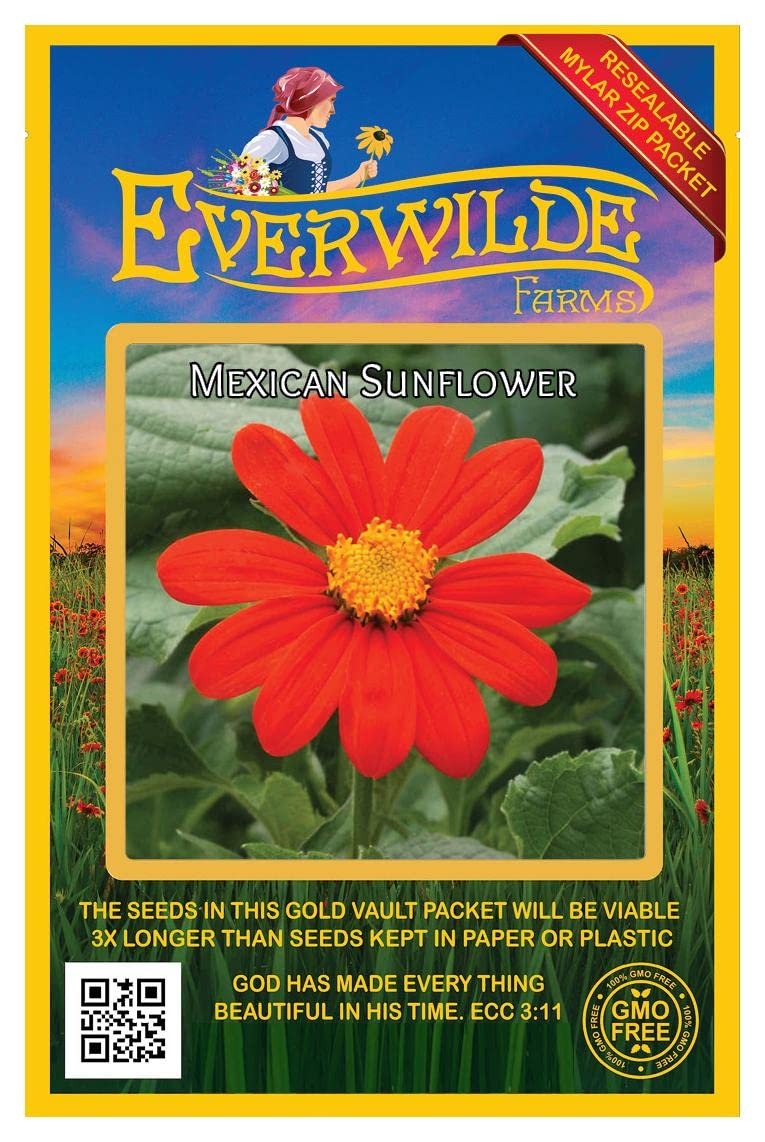
Item Name: Everwilde Farms - 100 Mexican Sunflower Wildflower Seeds - Gold Vault Jumbo Seed Packet
Bullet Point 1: First Quality Wildflower Seeds – Current Lab Test Data Shown on Packet
Bullet Point 2: Exclusive Gold Vault Packaging – Provides 3X Longer Storage than Paper or Plastic with Triple Layer Mylar Gold Foil.
Bullet Point 3: Resealable/Reusable Zipper Bag – Perfect for Storing Excess Seeds
Bullet Point 4: Bulk Seed is Excellent for Immediate Planting or for Long Term Storage as an Emergency Seed Vault
Bullet Point 5: Detailed Planting Instructions on Back – Online Info also available via QR Code
Product Description: This popular annual is quite tall and quite wide, almost creating a hedge. Flaming orange flowers among the large, velvety leaves attract many butterflies and hummingbirds. It is also super easy to grow, so this plant has it all!
Value: 1.0
Unit: Count

Price: 3.48